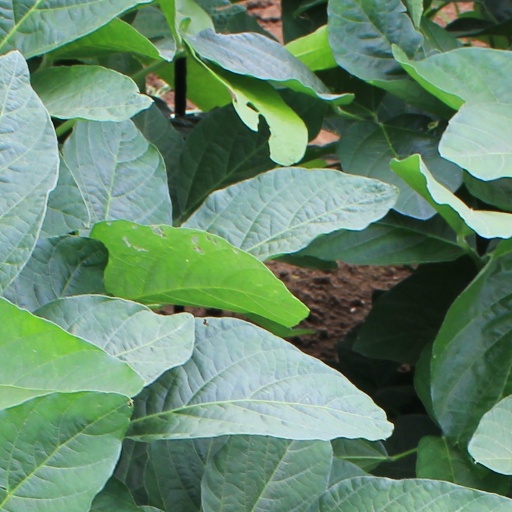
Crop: soybean